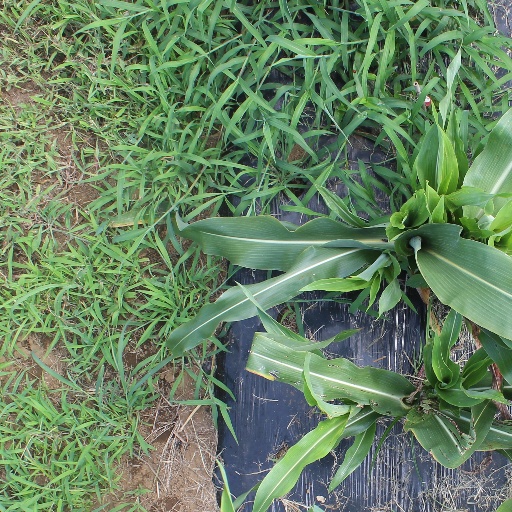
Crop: sorghum